Hayley Scamurra

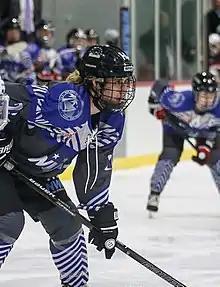
Hayley Scamurra playing for Team NWHL in 2018

In the 2016 NWHL Draft, Scamurra was chosen by the Buffalo Beauts as the 10th overall pick and the third chosen by Buffalo. She signed with the Beauts on March 10, 2017, to help with the end of season push for the Isobel Cup and was able to appear in the final regular season game, against the Connecticut Whale. She scored a goal in the first period of that game.